Question: Who is present?
Tambaya: Waye yazo?
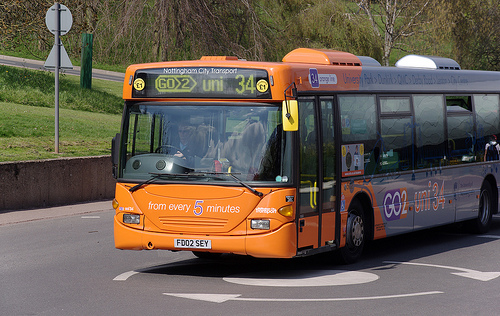
Answer: Nobody.
Amsa: Bakowa.